Rendum Rendum Anju

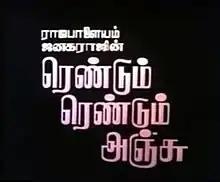
Title card

Rendum Rendum Anju is a 1988 Indian Tamil-language psychological thriller film directed and co-written by Jayabharathi. The film stars Sarath Babu and Ambika, with Chandrasekhar, Nassar, Vennira Aadai Moorthy, Senthil and Leo Prabhu in supporting roles. It was released on 3 June 1988.